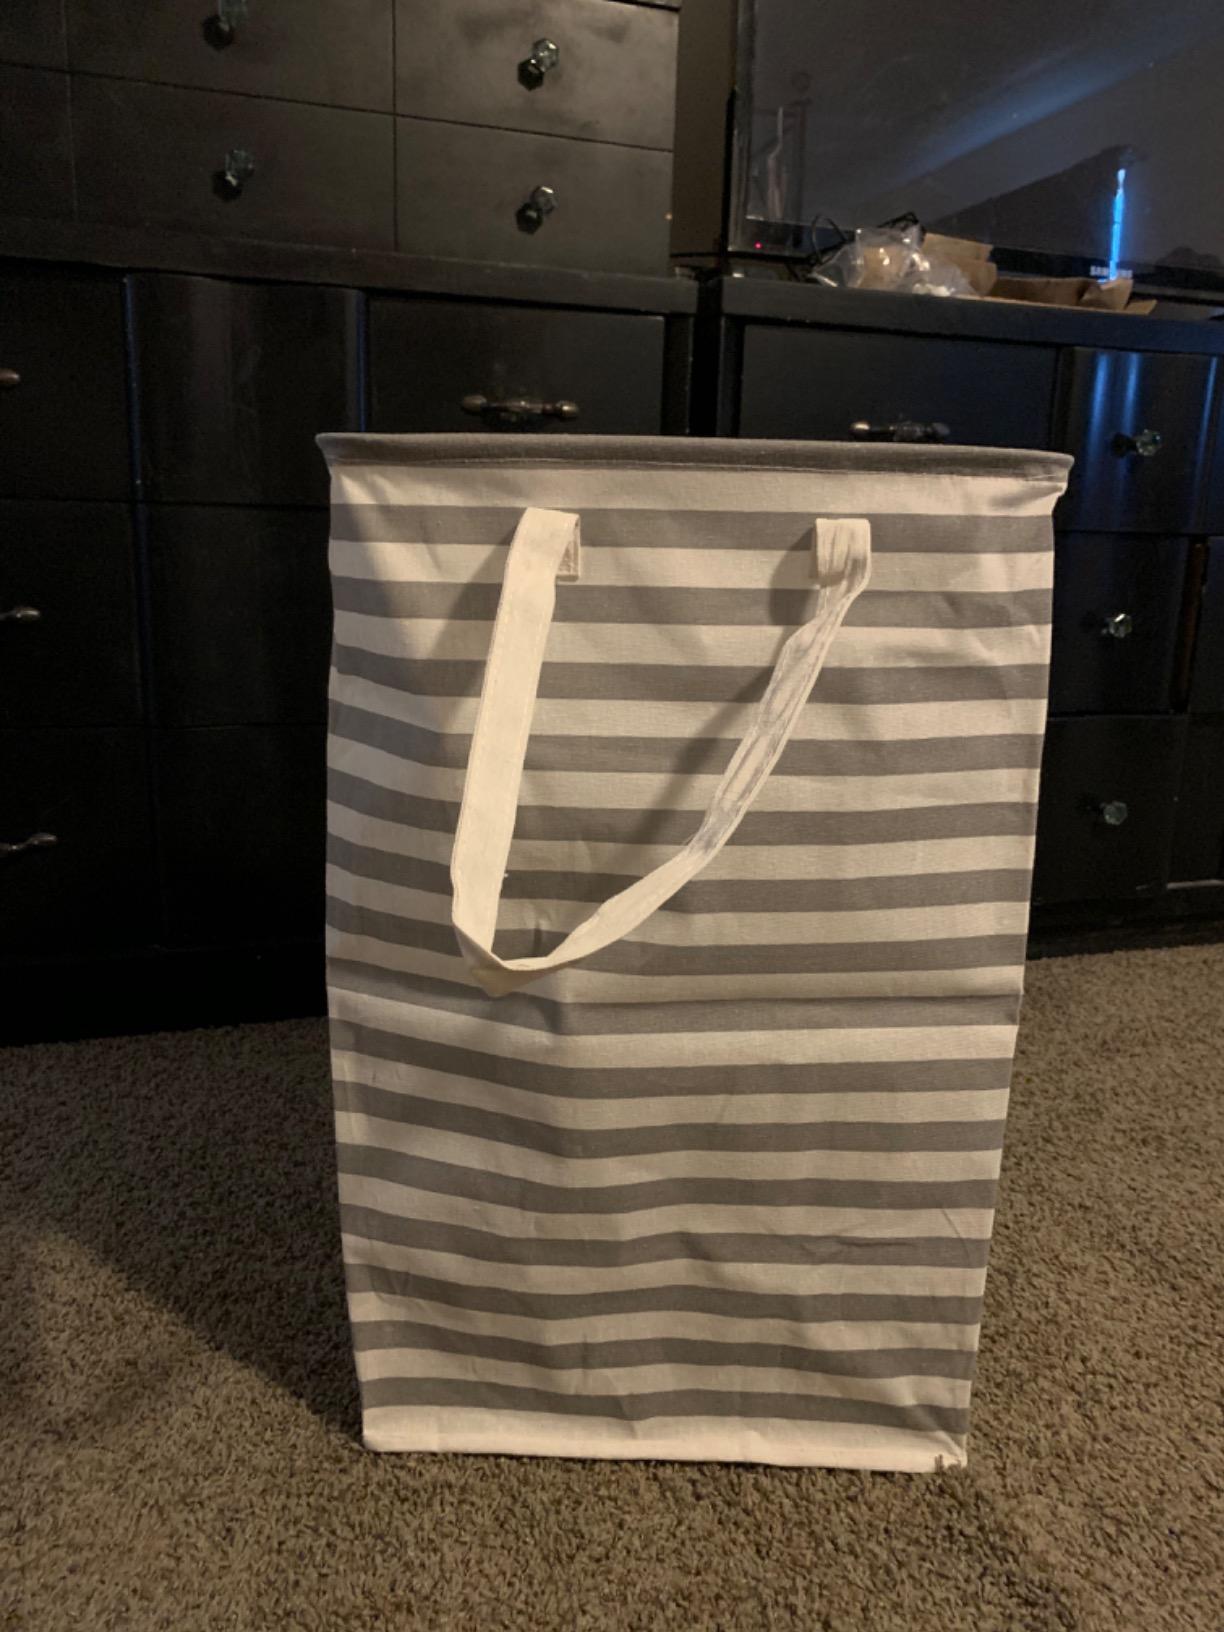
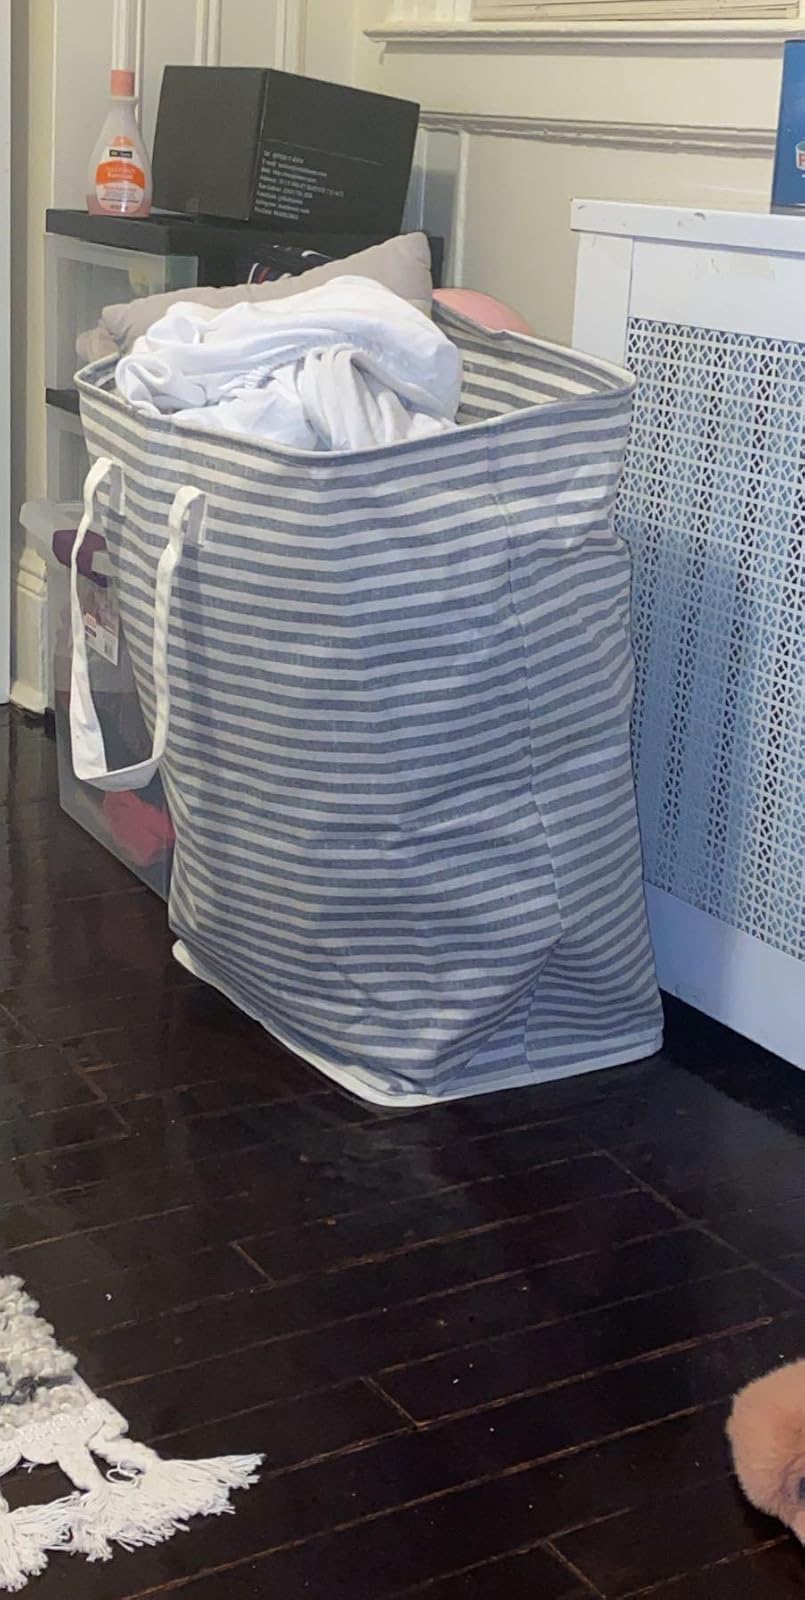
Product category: items_hamper
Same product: no